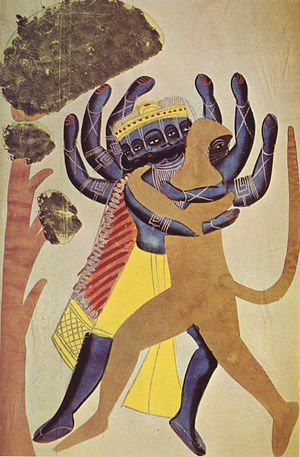
Malerkunst i Indien / Moderne kunst / Kalighat fra Kolkata, 1850-1940
Ravana* og Hanuman, Kalighat school of painting, ca. 1880.